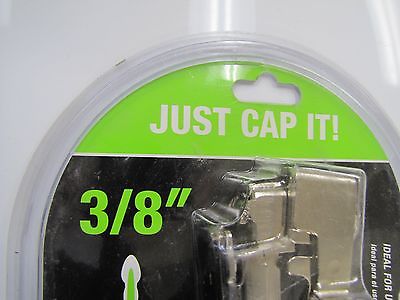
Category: stapler